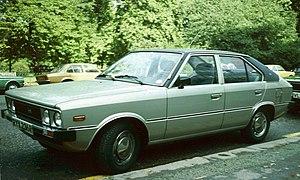
La Hyundai Pony est une automobile compacte produite par le constructeur Hyundai Motor de 1975 à 1990.